Naga people

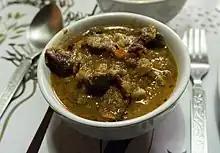
Smoked pork with akhuni, a fermented soybean product

Among many groups the design of the shawl denotes the social status of the wearer. Some of the more known shawls include "Tsüngkotepsü" and "Rongsü" of the Aos; "Sütam, Ethasü, Longpensü" of the Lothas; "Süpong" of the Sangtams, "Rongkhim" and "Tsüngrem Khim" of the Yimkhiungs; and the Angami "Lohe" shawls with thick embroidered animal motifs.